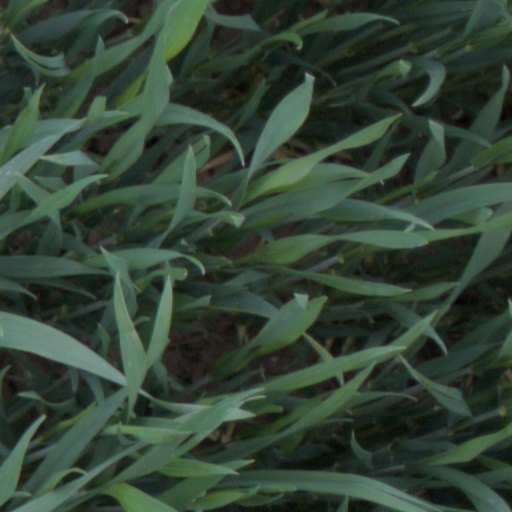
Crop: wheat